Hyundai Eon

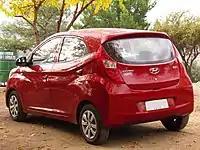
Rear view

The Eon was designed jointly between the Hyundai R&D centers in Namyang, South Korea, and Hyderabad, India. It was offered with an 814cc three-cylinder petrol engine that generates and torque. According to Hyundai's Philippine distributor, the Eon has a fuel economy rating of . The car is equipped with 13-inch wheels fitted with 155/70 R13 tires.